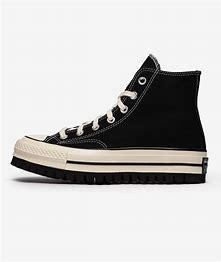
Brand: Converse
Model: Chuck 70 Hi Canvas